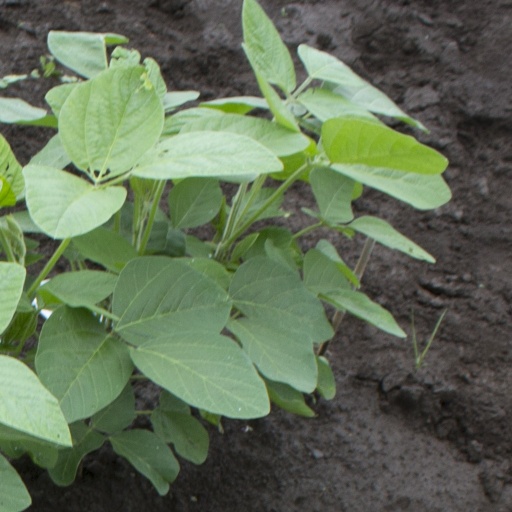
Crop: soybean